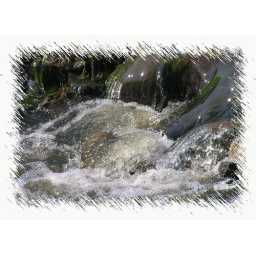
Water rushing over rocks photo with black spray strokes effect